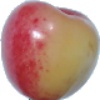
Label: Cherry Rainier 1